Victor Eisenmenger

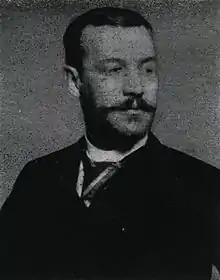
Victor Eisenmenger

Victor Eisenmenger (29 January 1864 – 11 December 1932) was an Austrian medical doctor. The son of portrait painter and professor August Eisenmenger, he attended the University of Vienna and became the personal physician of Archduke Franz Ferdinand. Eisenmenger's syndrome – a phenomenon in which longstanding heart defects affect the blood flow to a person's lungs – is named in his honor.